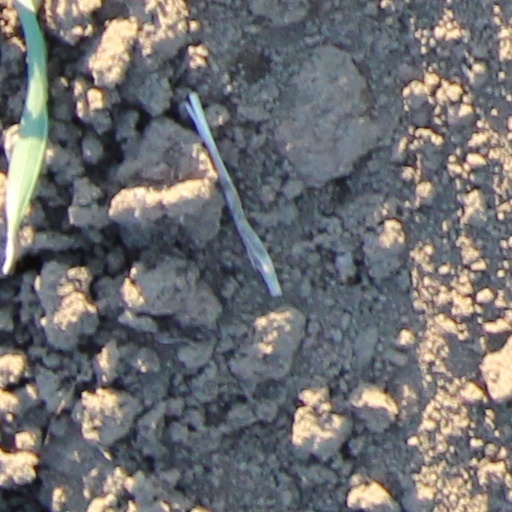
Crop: wheat